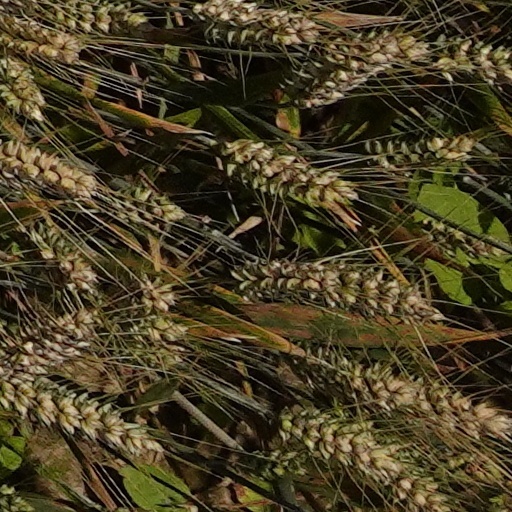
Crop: wheat